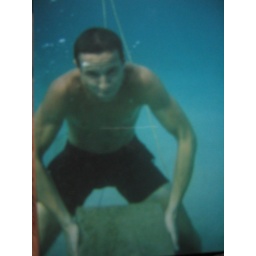
building a house under the sea